Trump Free Speech Rally

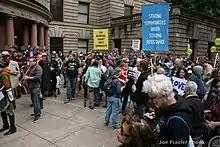
Counter-protesters at the Portland Stands United Against Hate Rally outside Portland City Hall

The Trump Free Speech Rally was organized by Patriot Prayer and held on June 4 in downtown Portland's Terry Schrunk Plaza, a federally-controlled property across from Portland City Hall. The event was scheduled to begin at 2pm, and counter-protesters were expected to start arriving a couple hours earlier. Several hundred Trump supporters gathered, as did a larger group of counter-protesters organized by immigrant, labor rights, and religious groups, and other local activists, who convened at the Portland Stands United Against Hate Rally (PSUAHR) outside City Hall.